Bezbozhnik (newspaper)

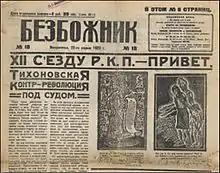
22 April 1923 issue of "Bezbozhnik"

Bezbozhnik ("The Godless One") was an anti-religious and atheistic newspaper published in the Soviet Union between 1922 and 1941 by the League of Militant Atheists. Its first issue was published in December 1922, with a print run of 15,000, but its circulation reached as much as 200,000 in 1932.